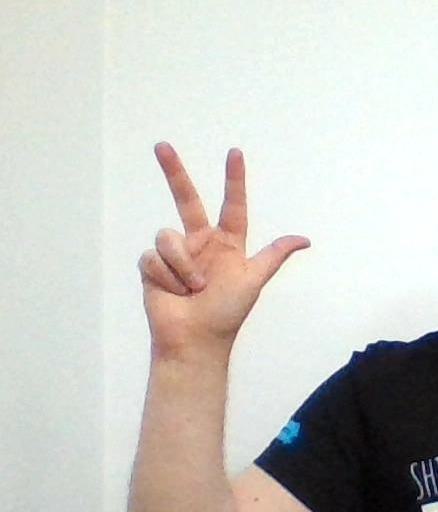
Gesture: three2